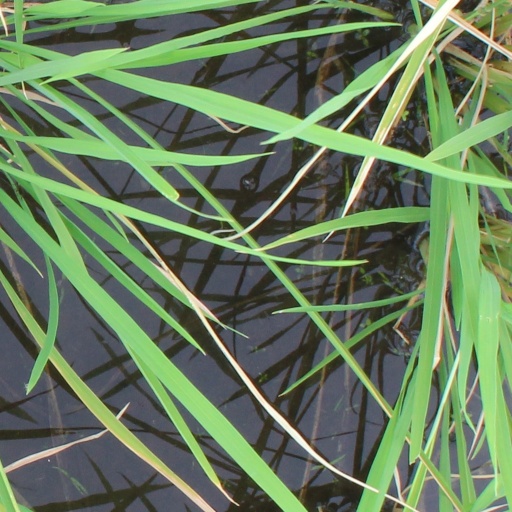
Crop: rice